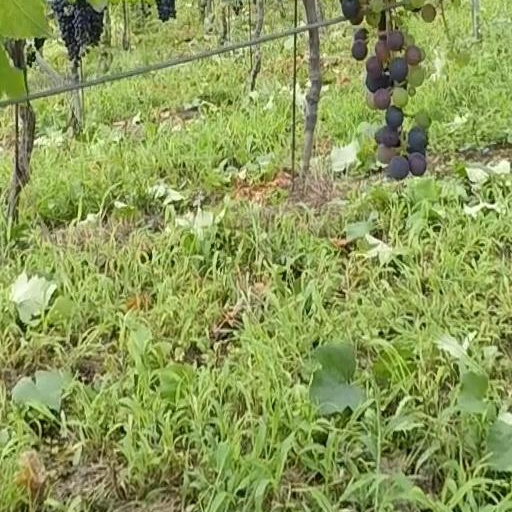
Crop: grape